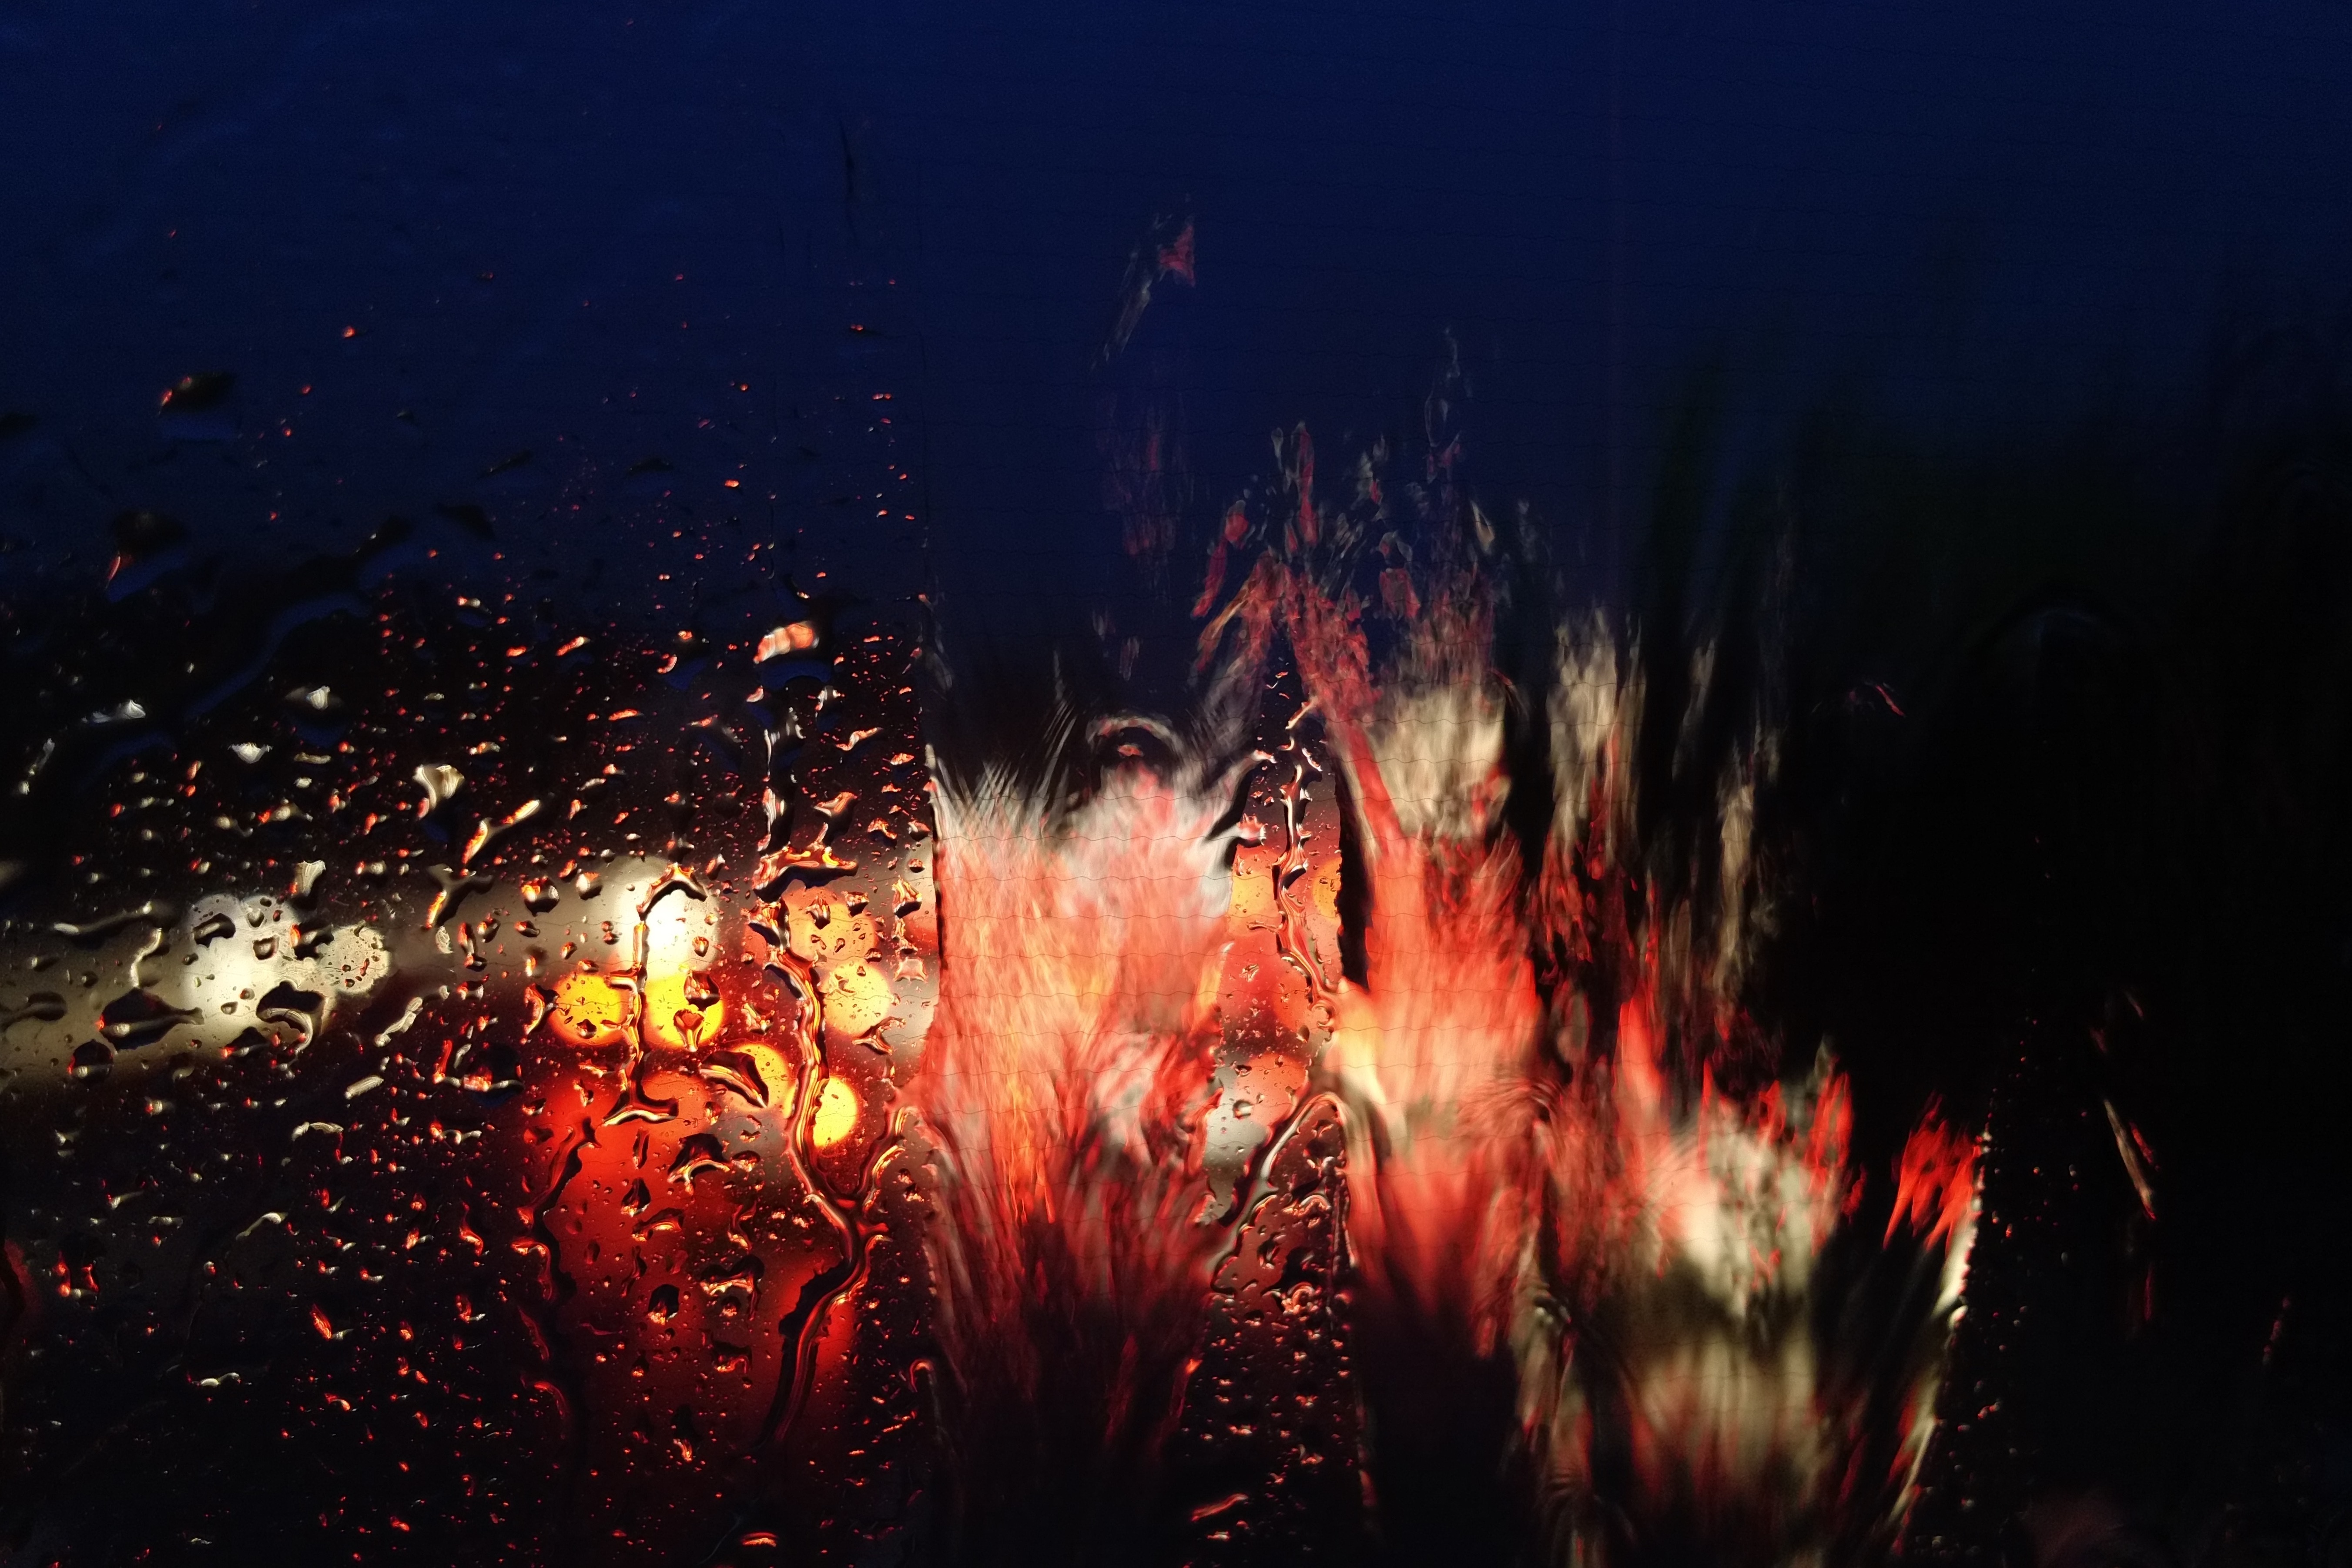
night, fireworks, outdoor recreation, geological phenomenon